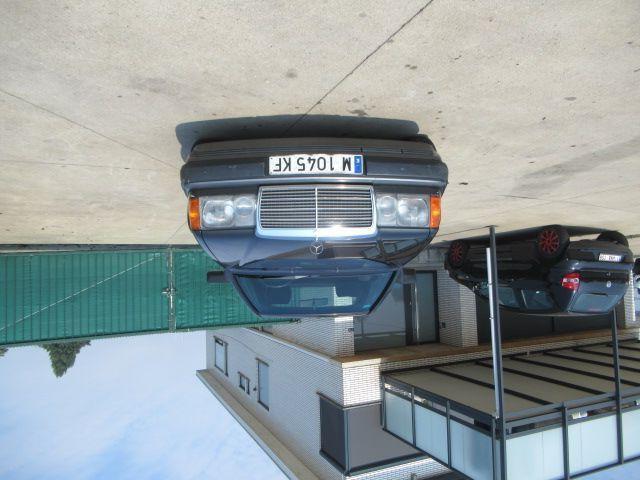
Aucun dommage détecté.
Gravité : aucun